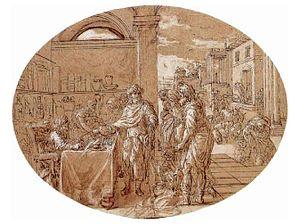
La dîme ou dime ou décime est une contribution financière dans le judaïsme et le christianisme pour soutenir les démunis et les serviteurs de Dieu.
Pierre Mosnier ou Monier, né le 17 mai 1641 à Blois et mort à Paris le 29 décembre 1703, est un peintre français.